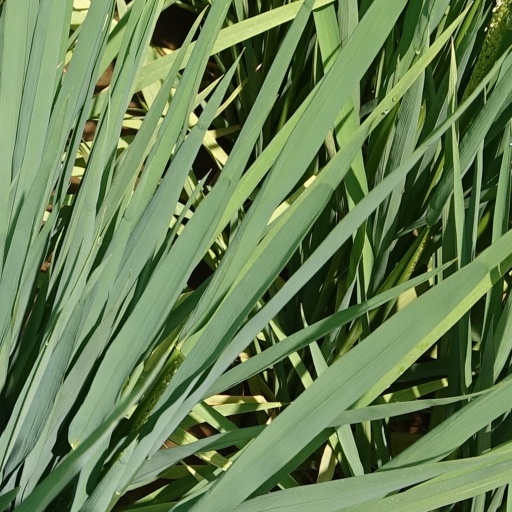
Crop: rice